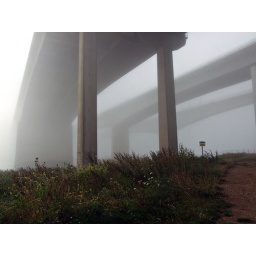
was hoping to get a clear shot at 8am in the morning.. arrive at location by medway river to find this....